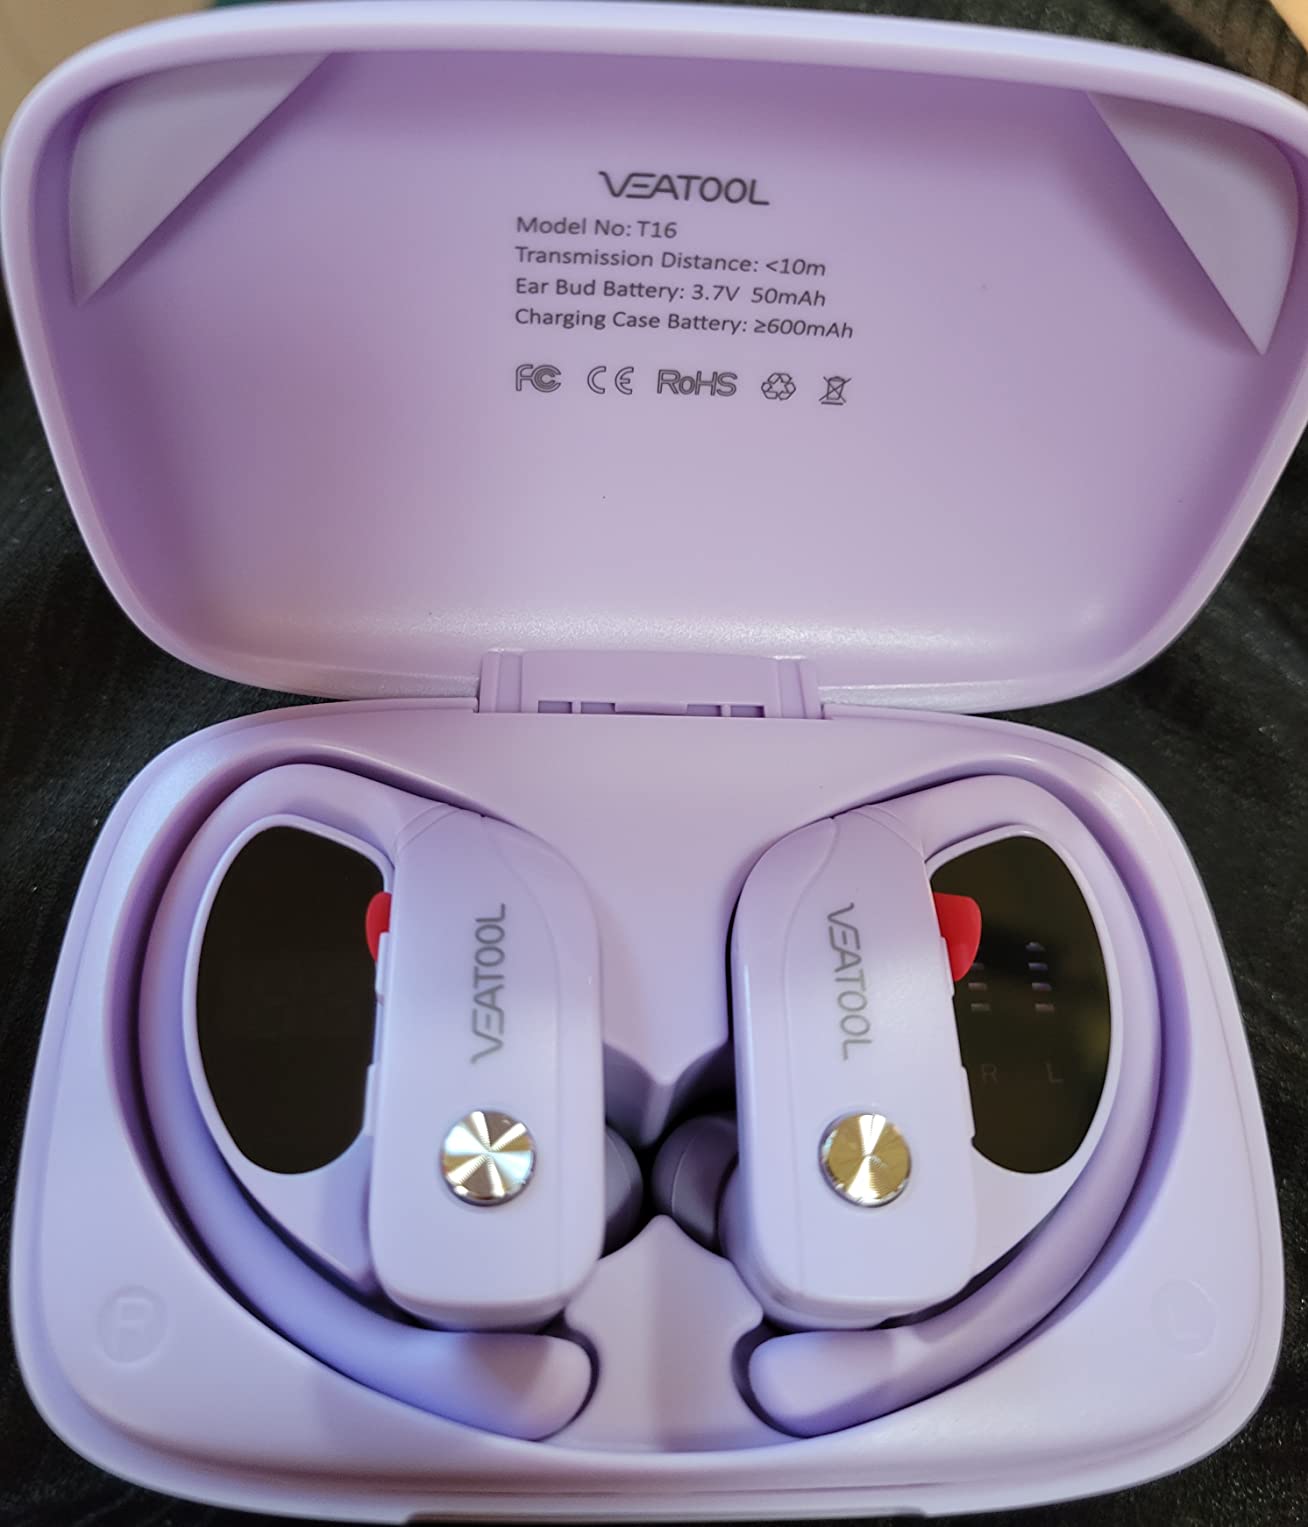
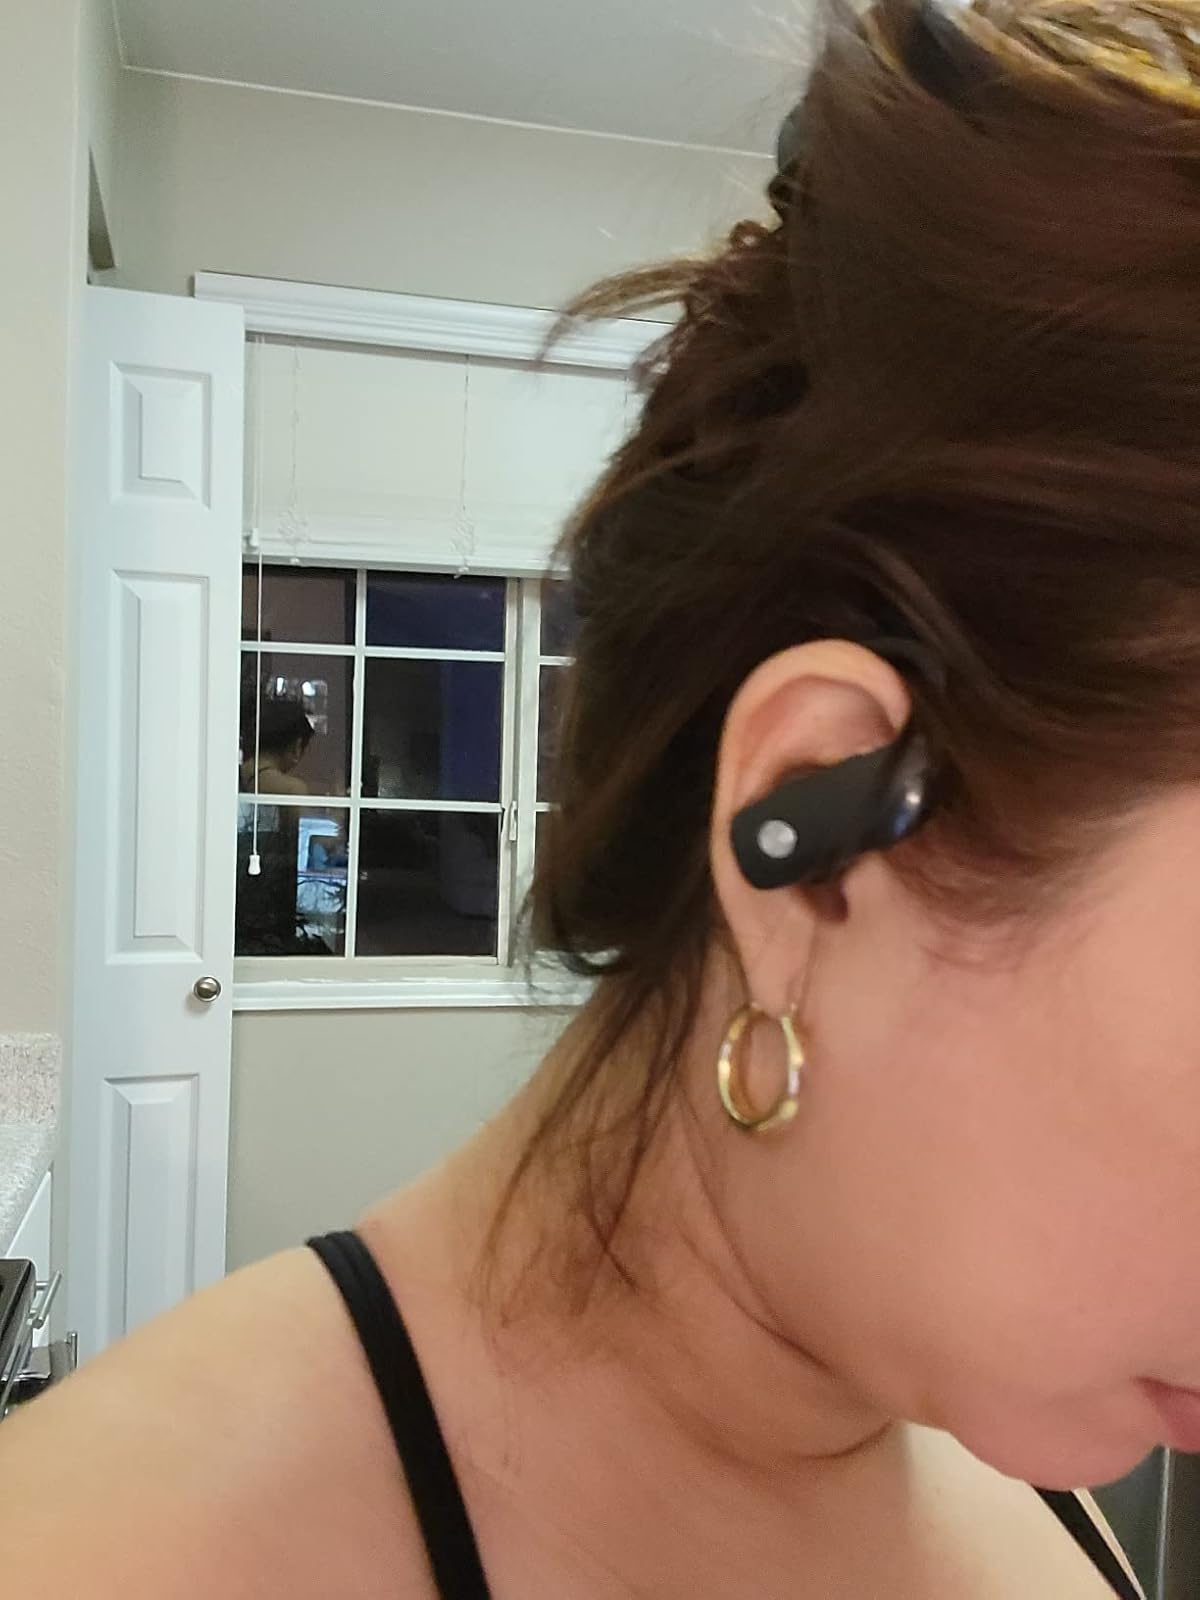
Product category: earbuds
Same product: no